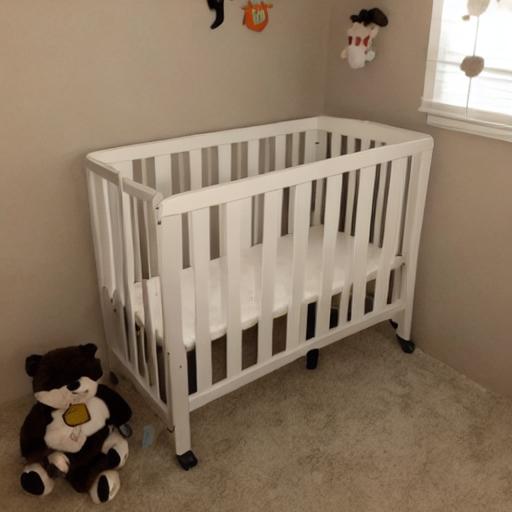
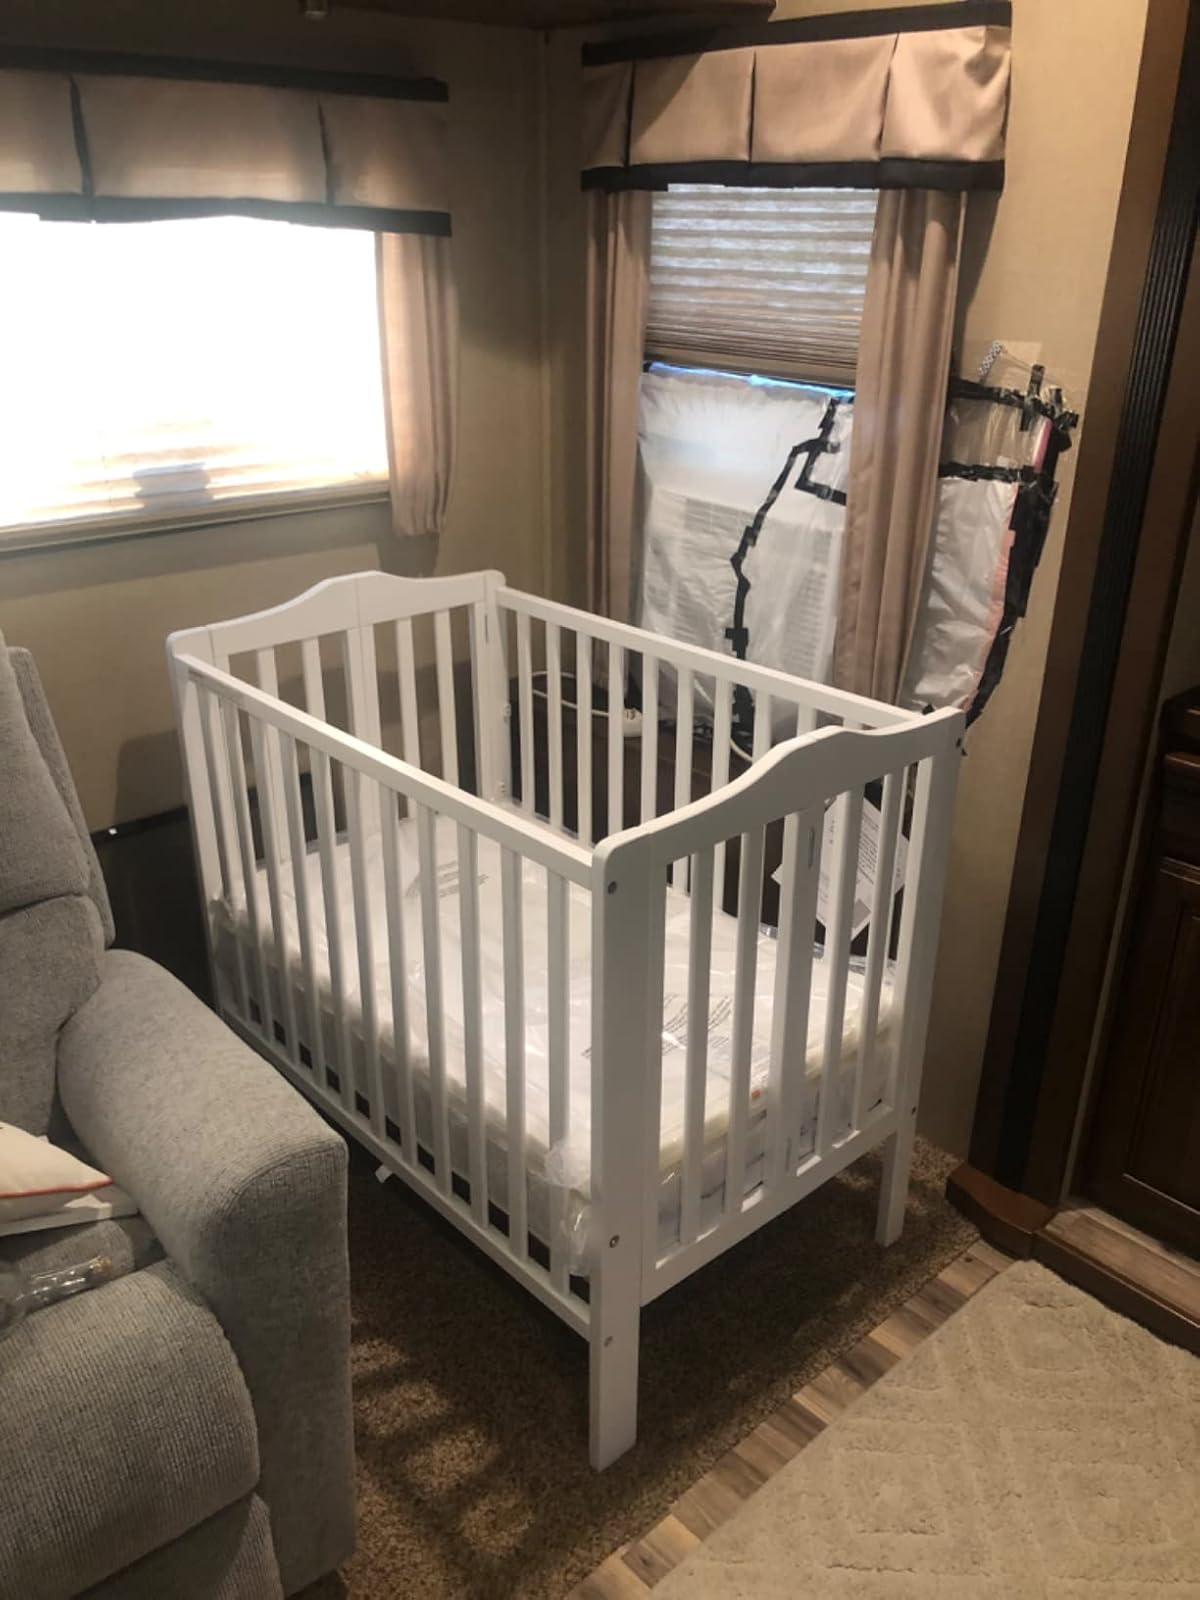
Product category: products_crib
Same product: no